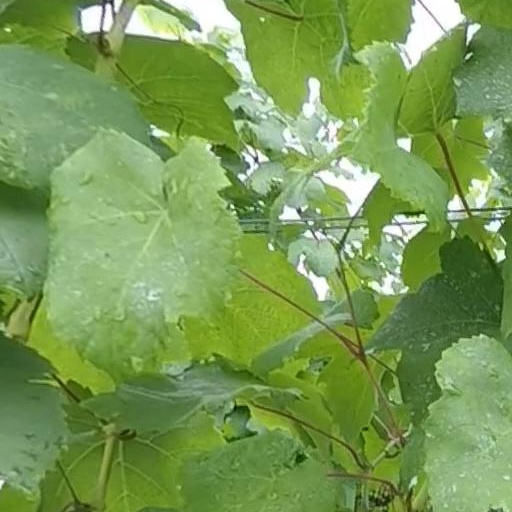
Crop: grape